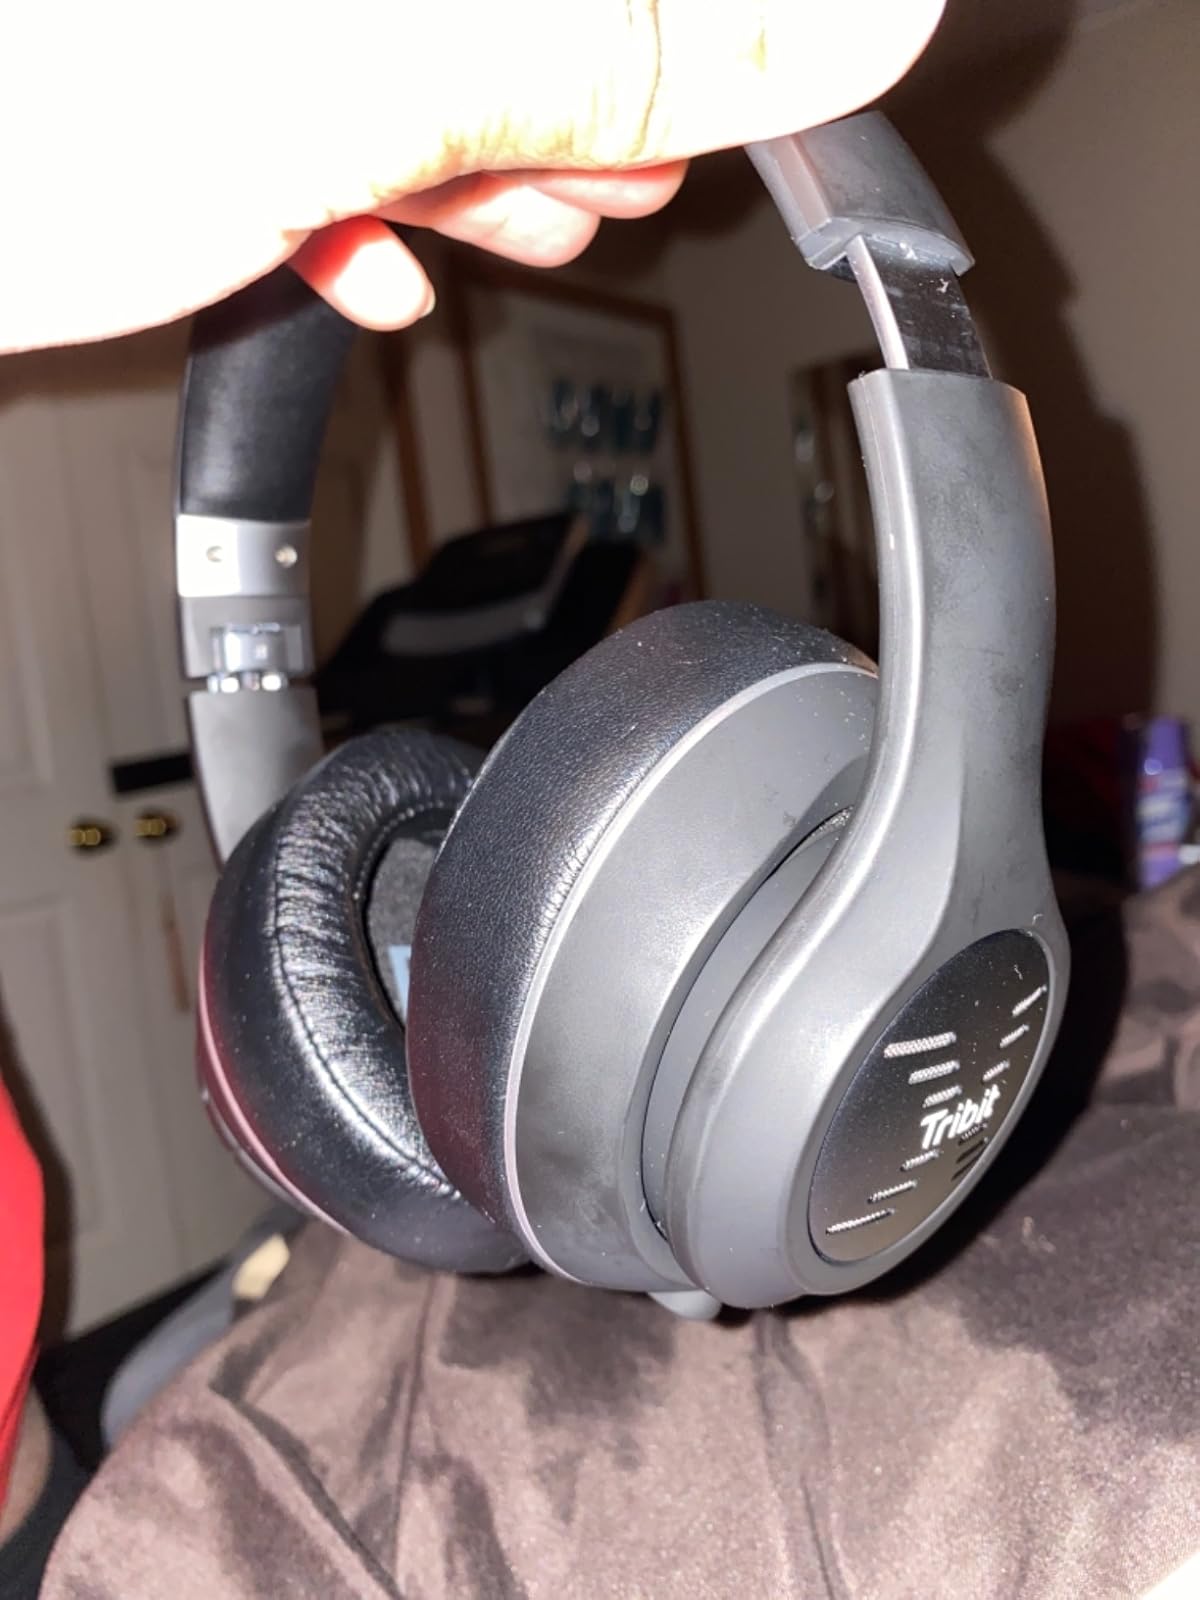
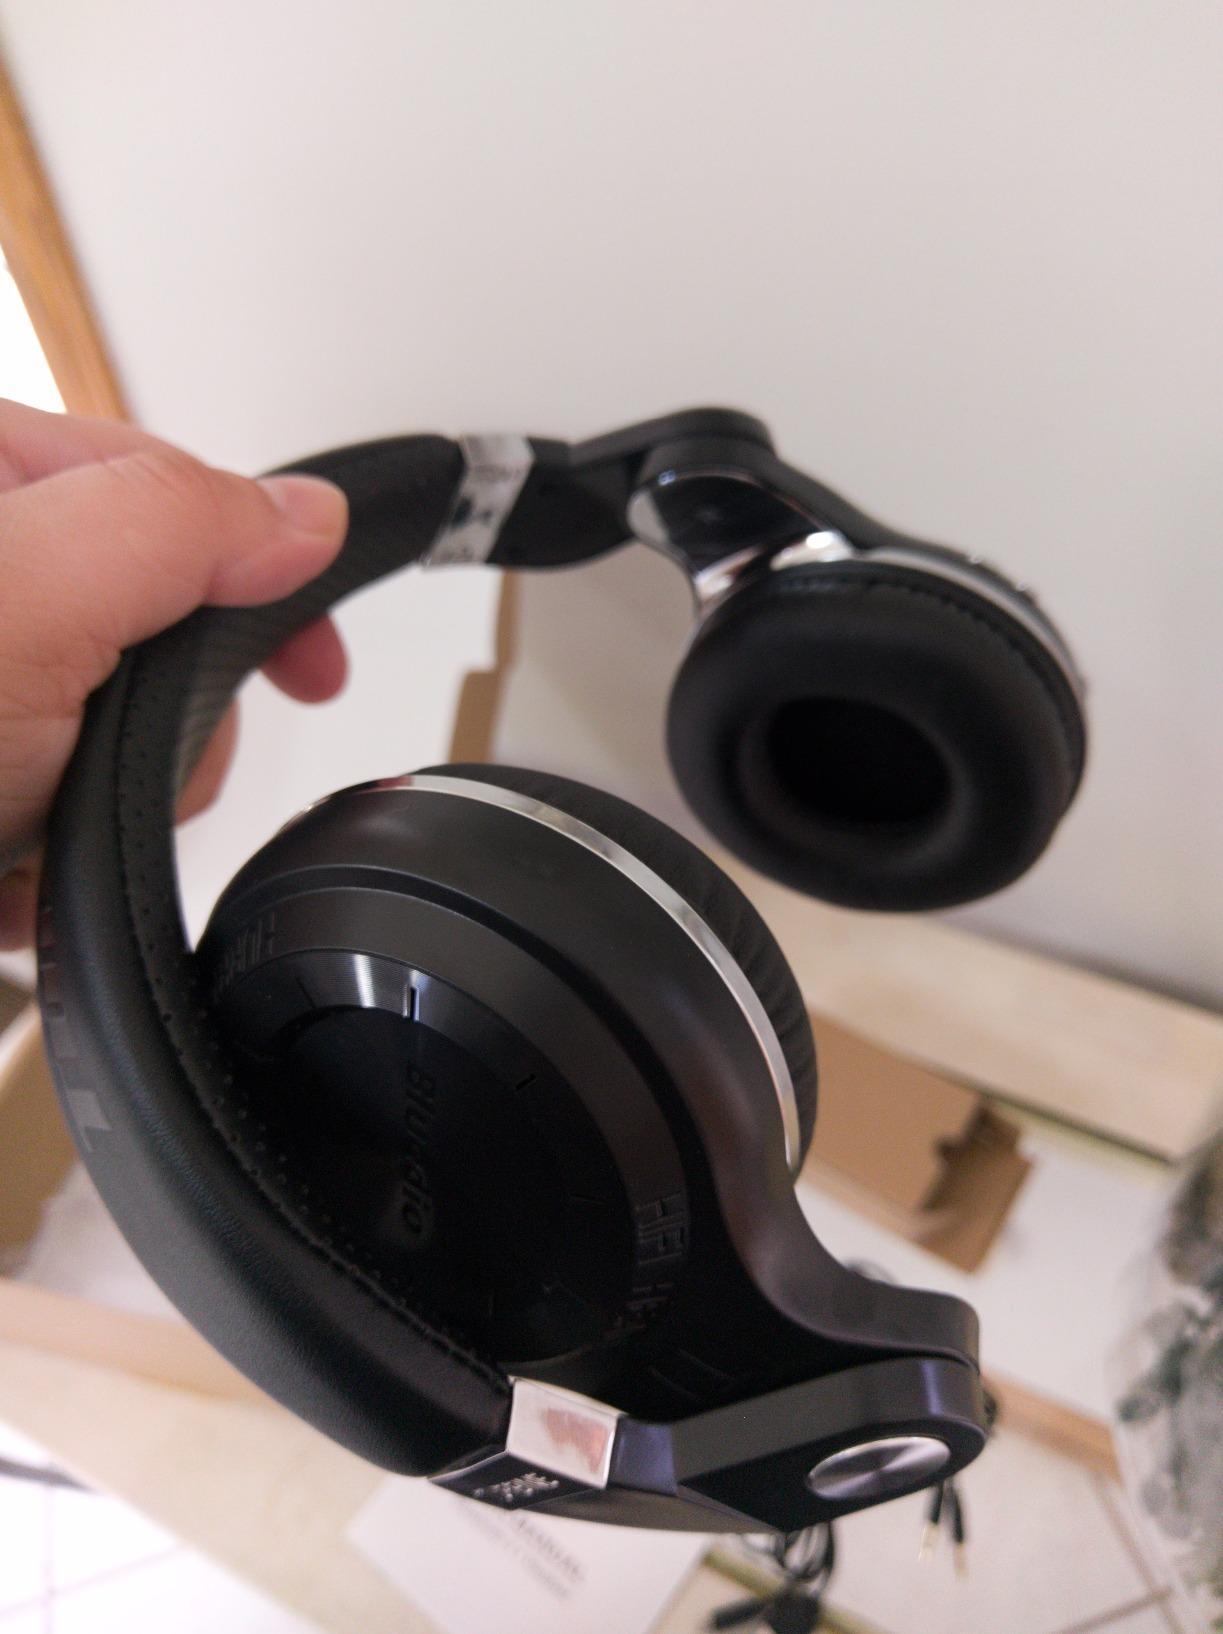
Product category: headphones
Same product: no